Musa Qurbanlı

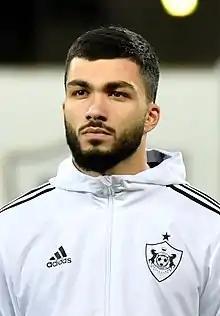

Musa Qurban oğlu Qurbanlı (born on 13 April 2002) is an Azerbaijani professional footballer who plays as a striker for Azerbaijan Premier League club Qarabağ and the Azerbaijan national team.